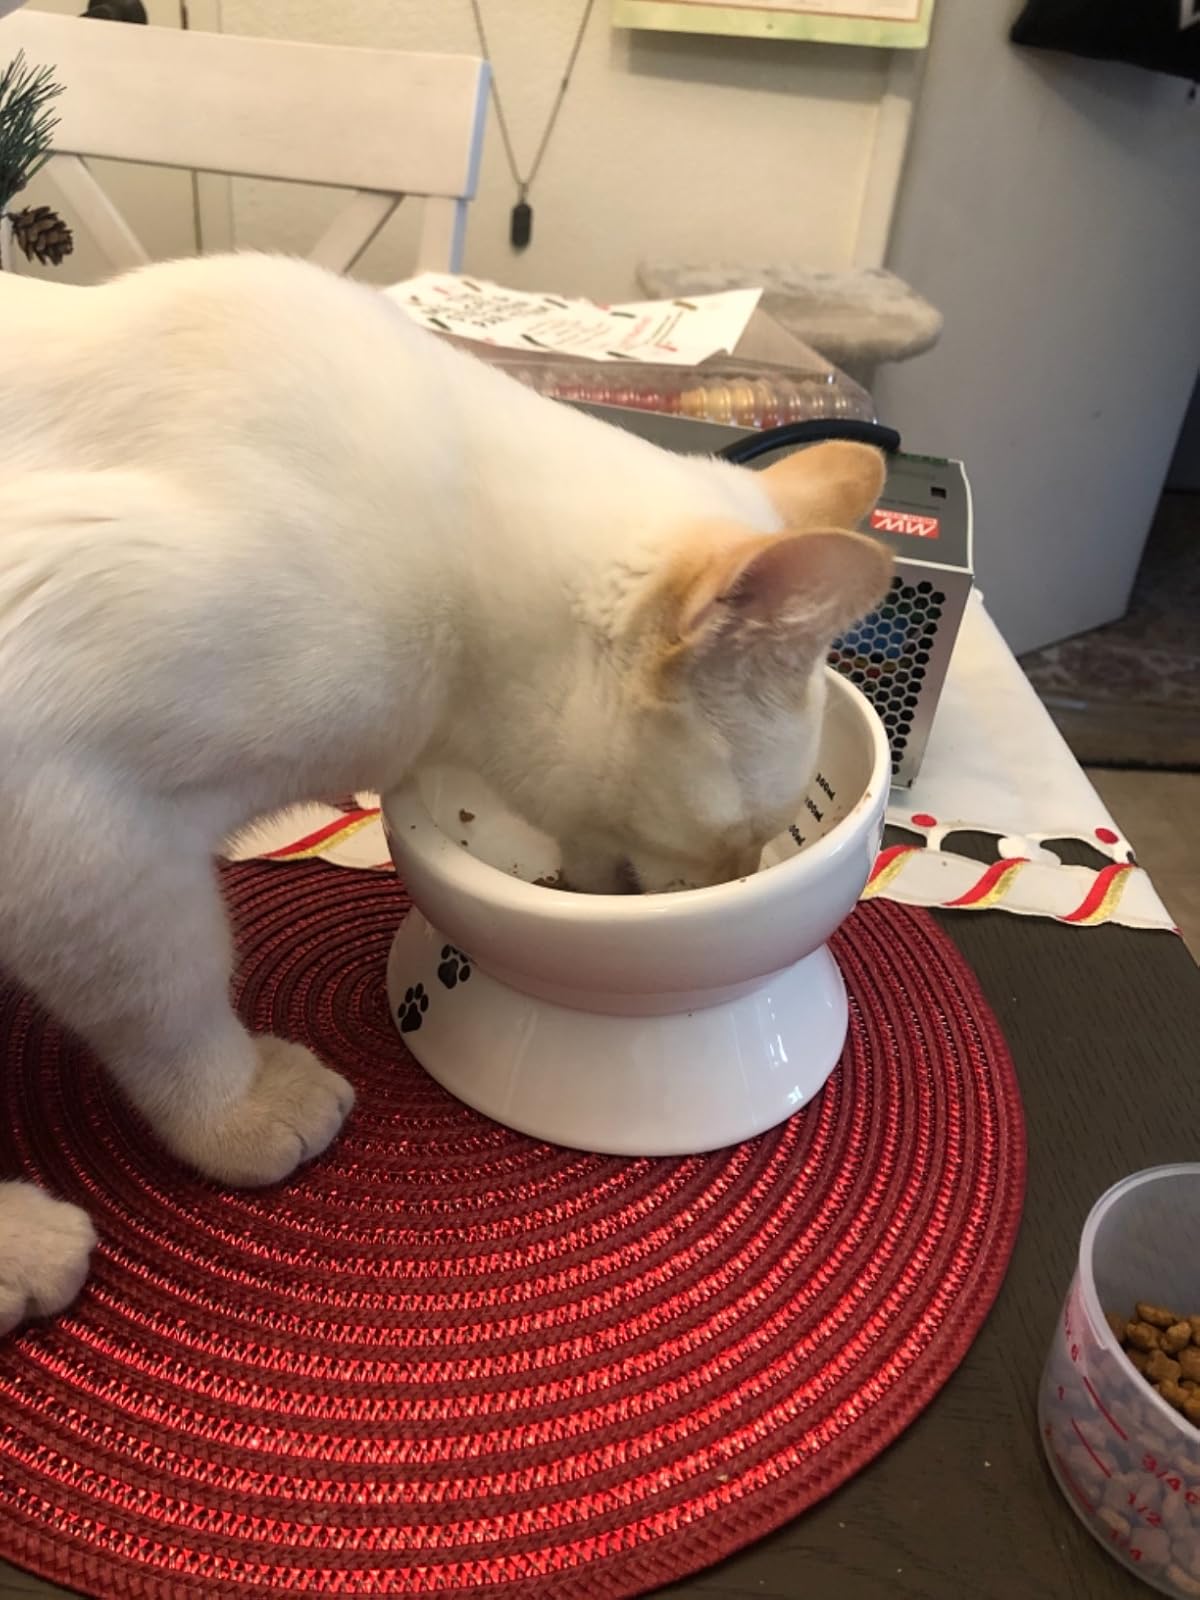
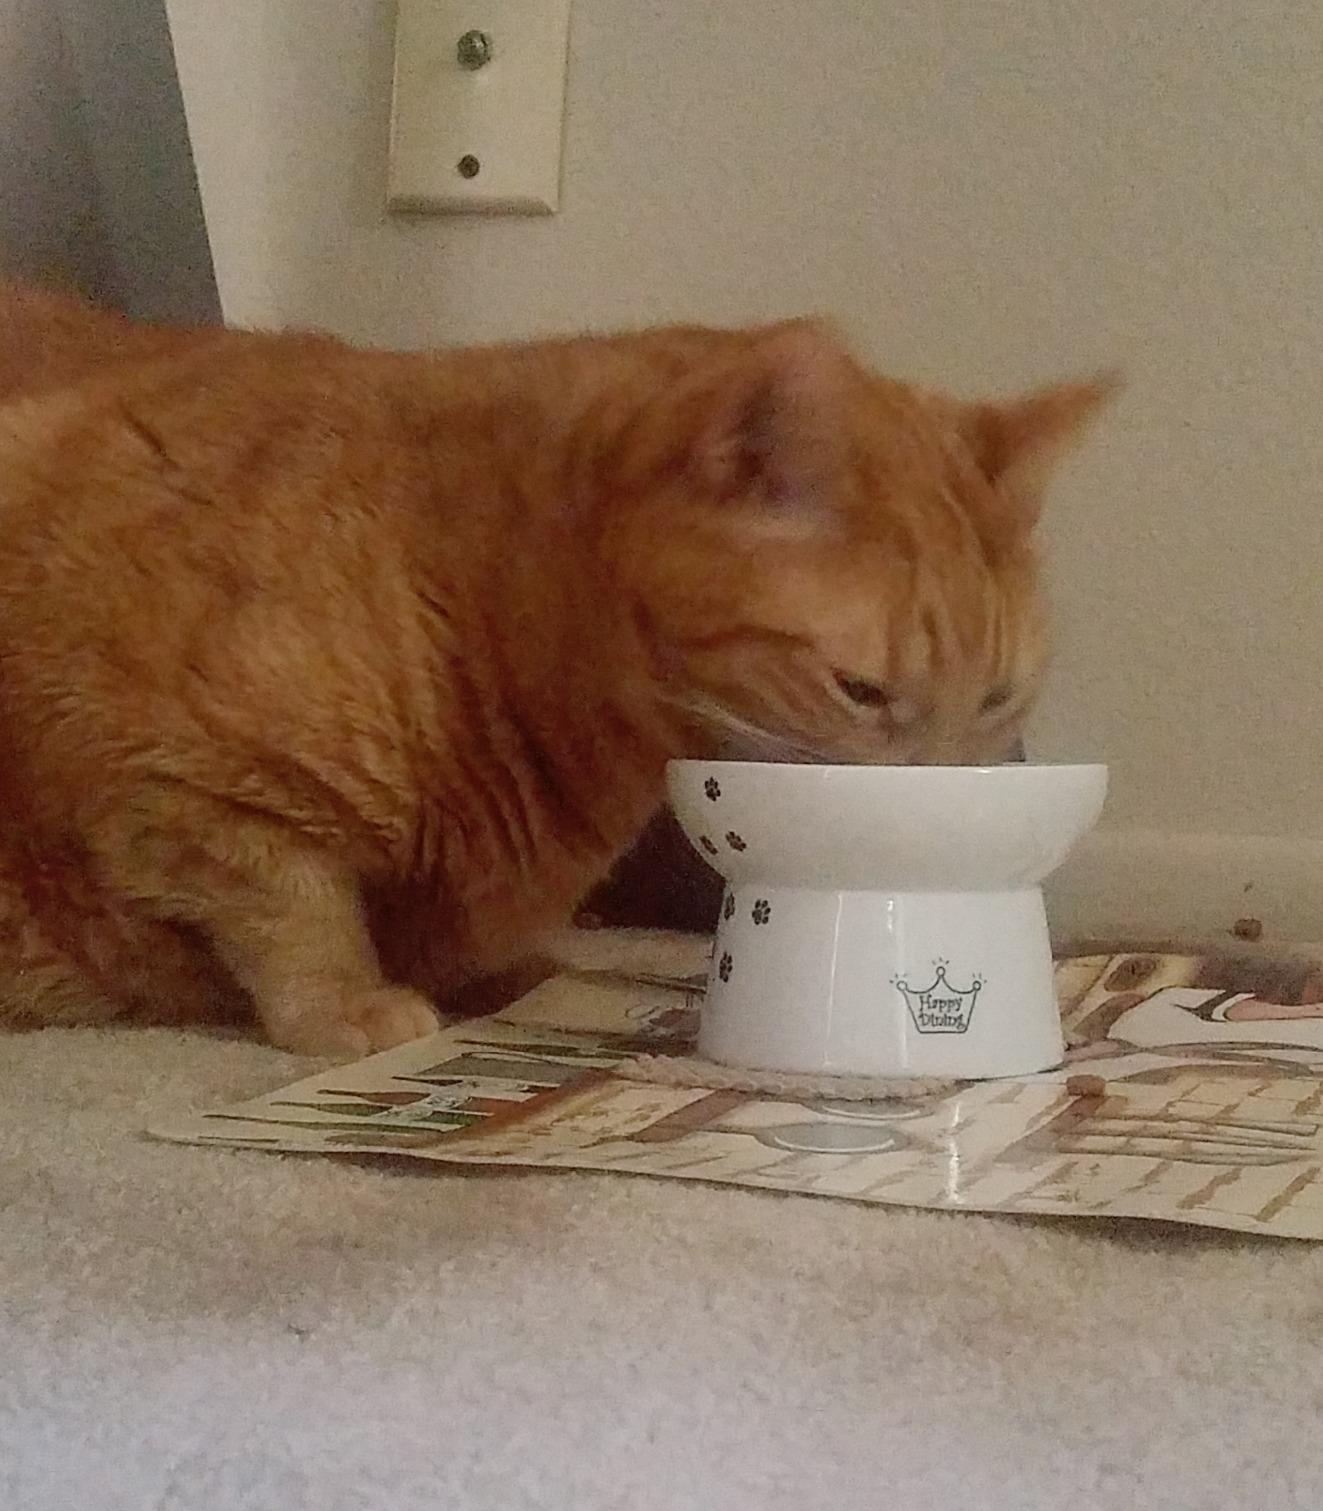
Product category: items_bowl
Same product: no